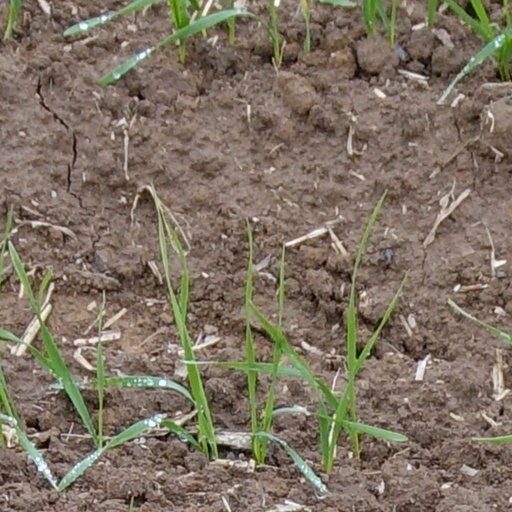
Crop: wheat